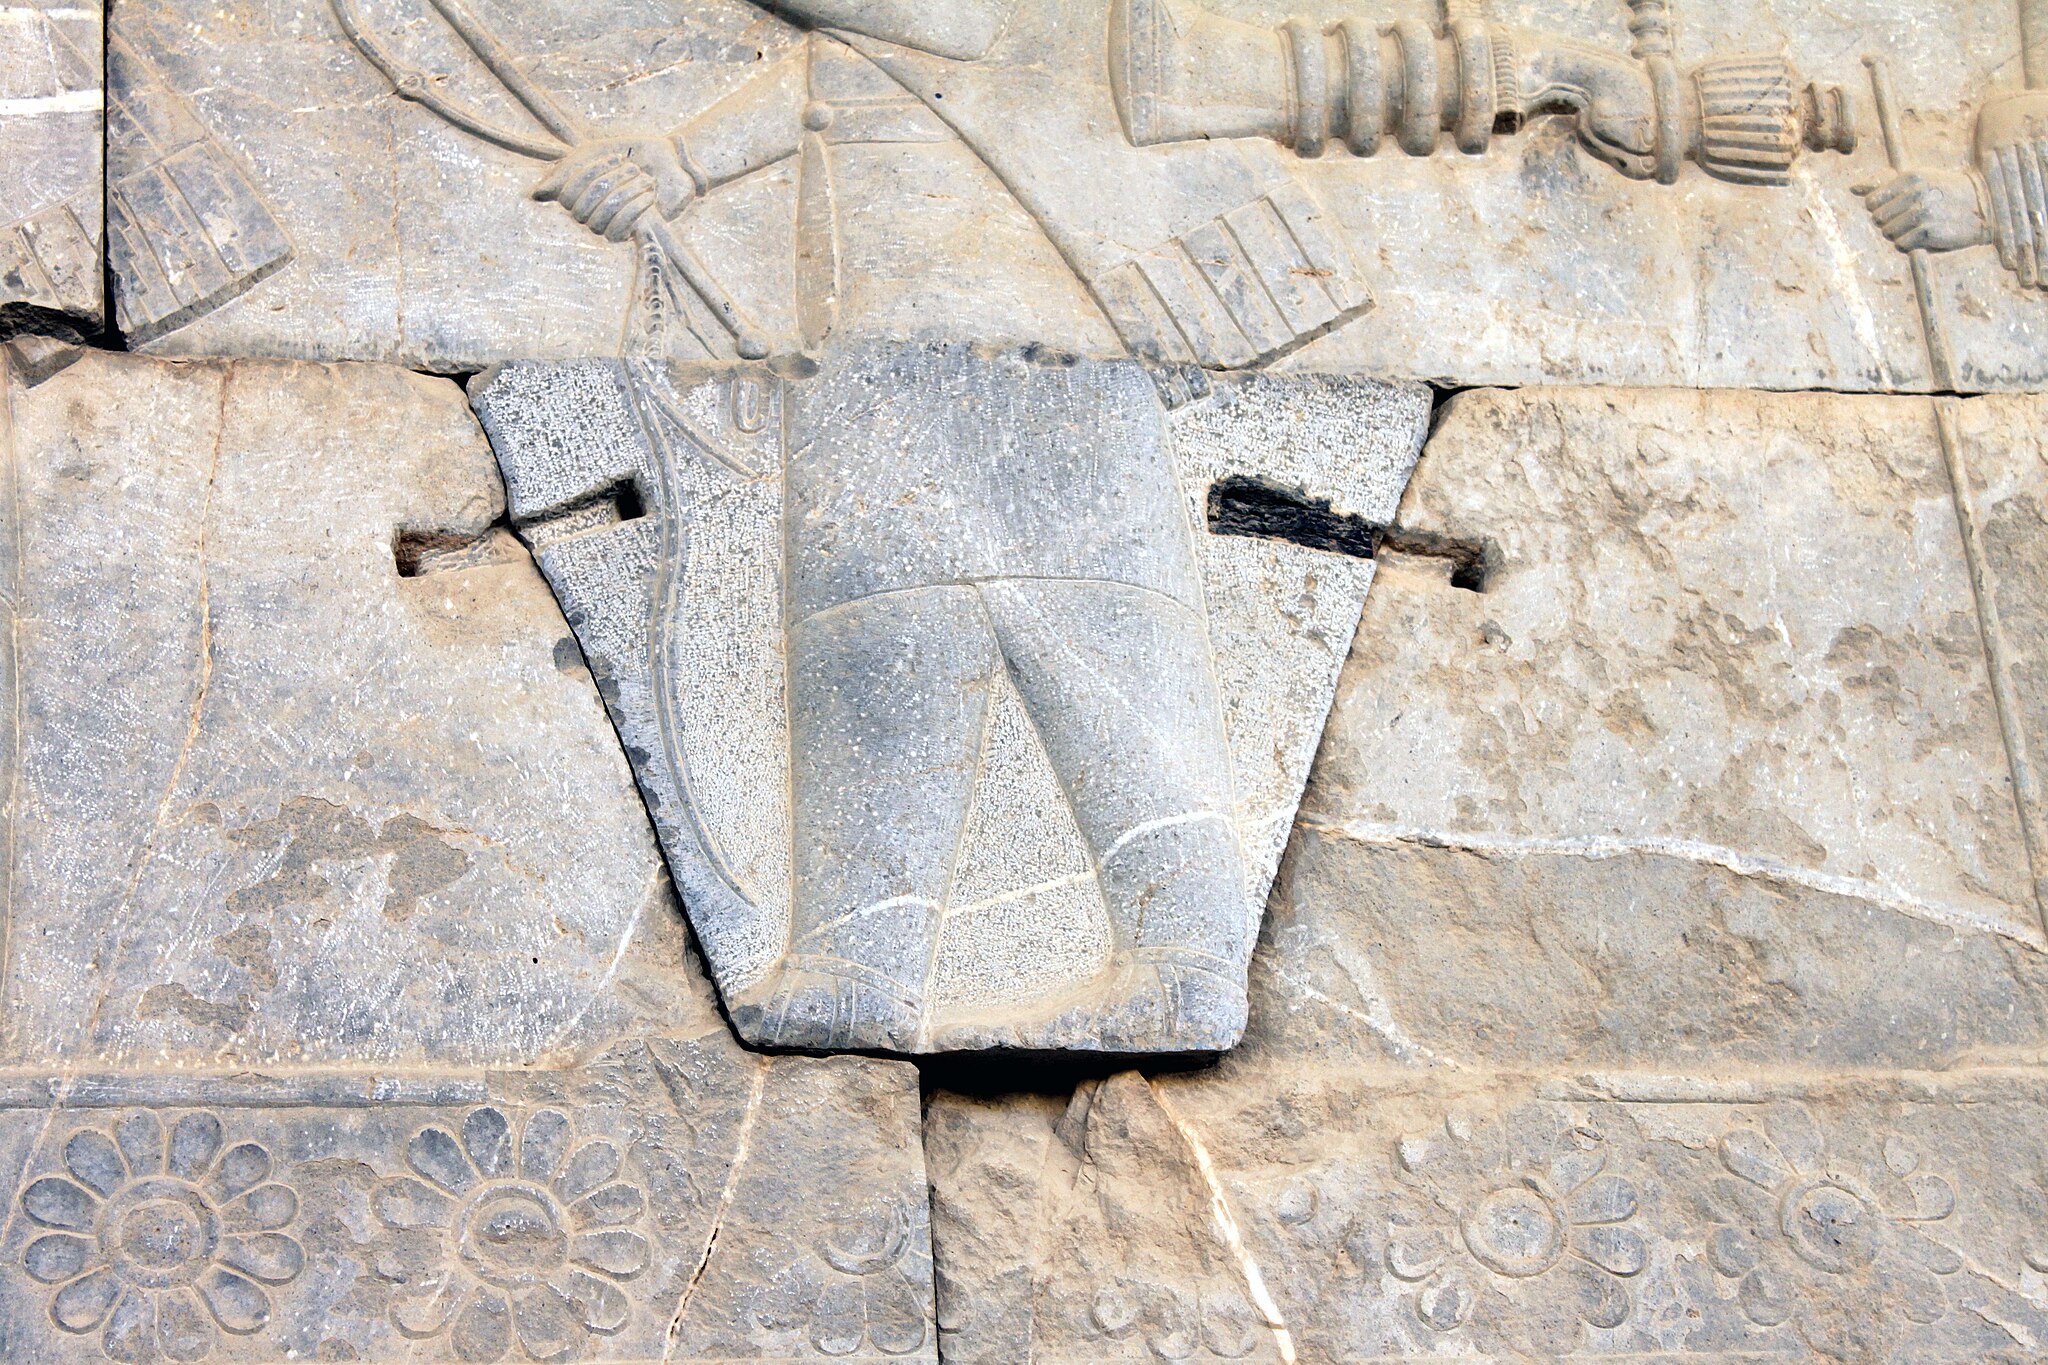
Title: Htt16
Date: 2015-01-09 22:06:25
Categories: Self-published work, Cultural heritage monuments in Iran with known IDs, Uploaded via Campaign:wlm-ir, Images from Wiki Loves Monuments in Marvdasht, 2015 in Persepolis, Relief of dignitaries at court ceremony, Apadana of Persepolis